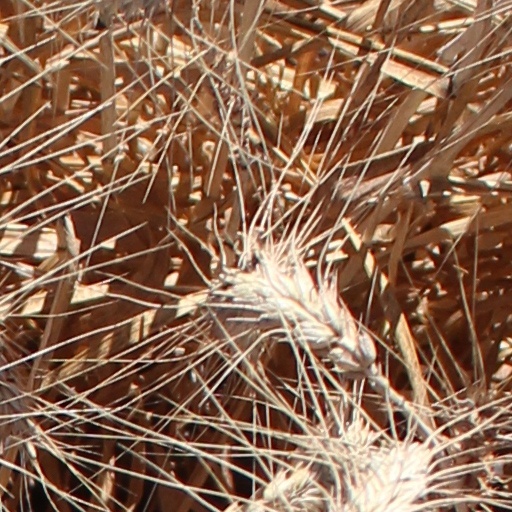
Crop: wheat